Saint Patrick

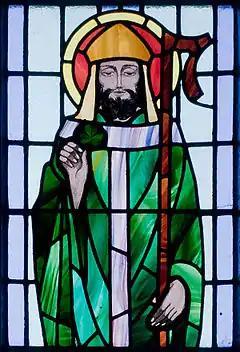
Patrick depicted with shamrock in detail of stained glass window in St. Benin's Church, Kilbennan, County Galway, Ireland

Patrick eventually returned to Ireland, probably settling in the west of the island, where in later life he became a bishop and ordained subordinate clerics. Acting on his vision, Patrick returned to Ireland as a Christian missionary. According to Bury, his landing place was Wicklow, County Wicklow, at the mouth of the river Inver-dea, which is now called the Vartry. Bury suggests that Wicklow was also the port through which Patrick made his escape after his six years' captivity, though he does not offer strong evidence to support this. Tradition has it that Patrick was not welcomed by the locals and was forced to leave and seek a more welcoming landing place further north; he rested for some days at the islands near to Skerries, County Dublin, one of which bears the name of Inis-Patrick. The first sanctuary dedicated by Patrick was at Saul. Shortly thereafter Benin (or Benignus), son of the chieftain Secsnen, joined Patrick's group.